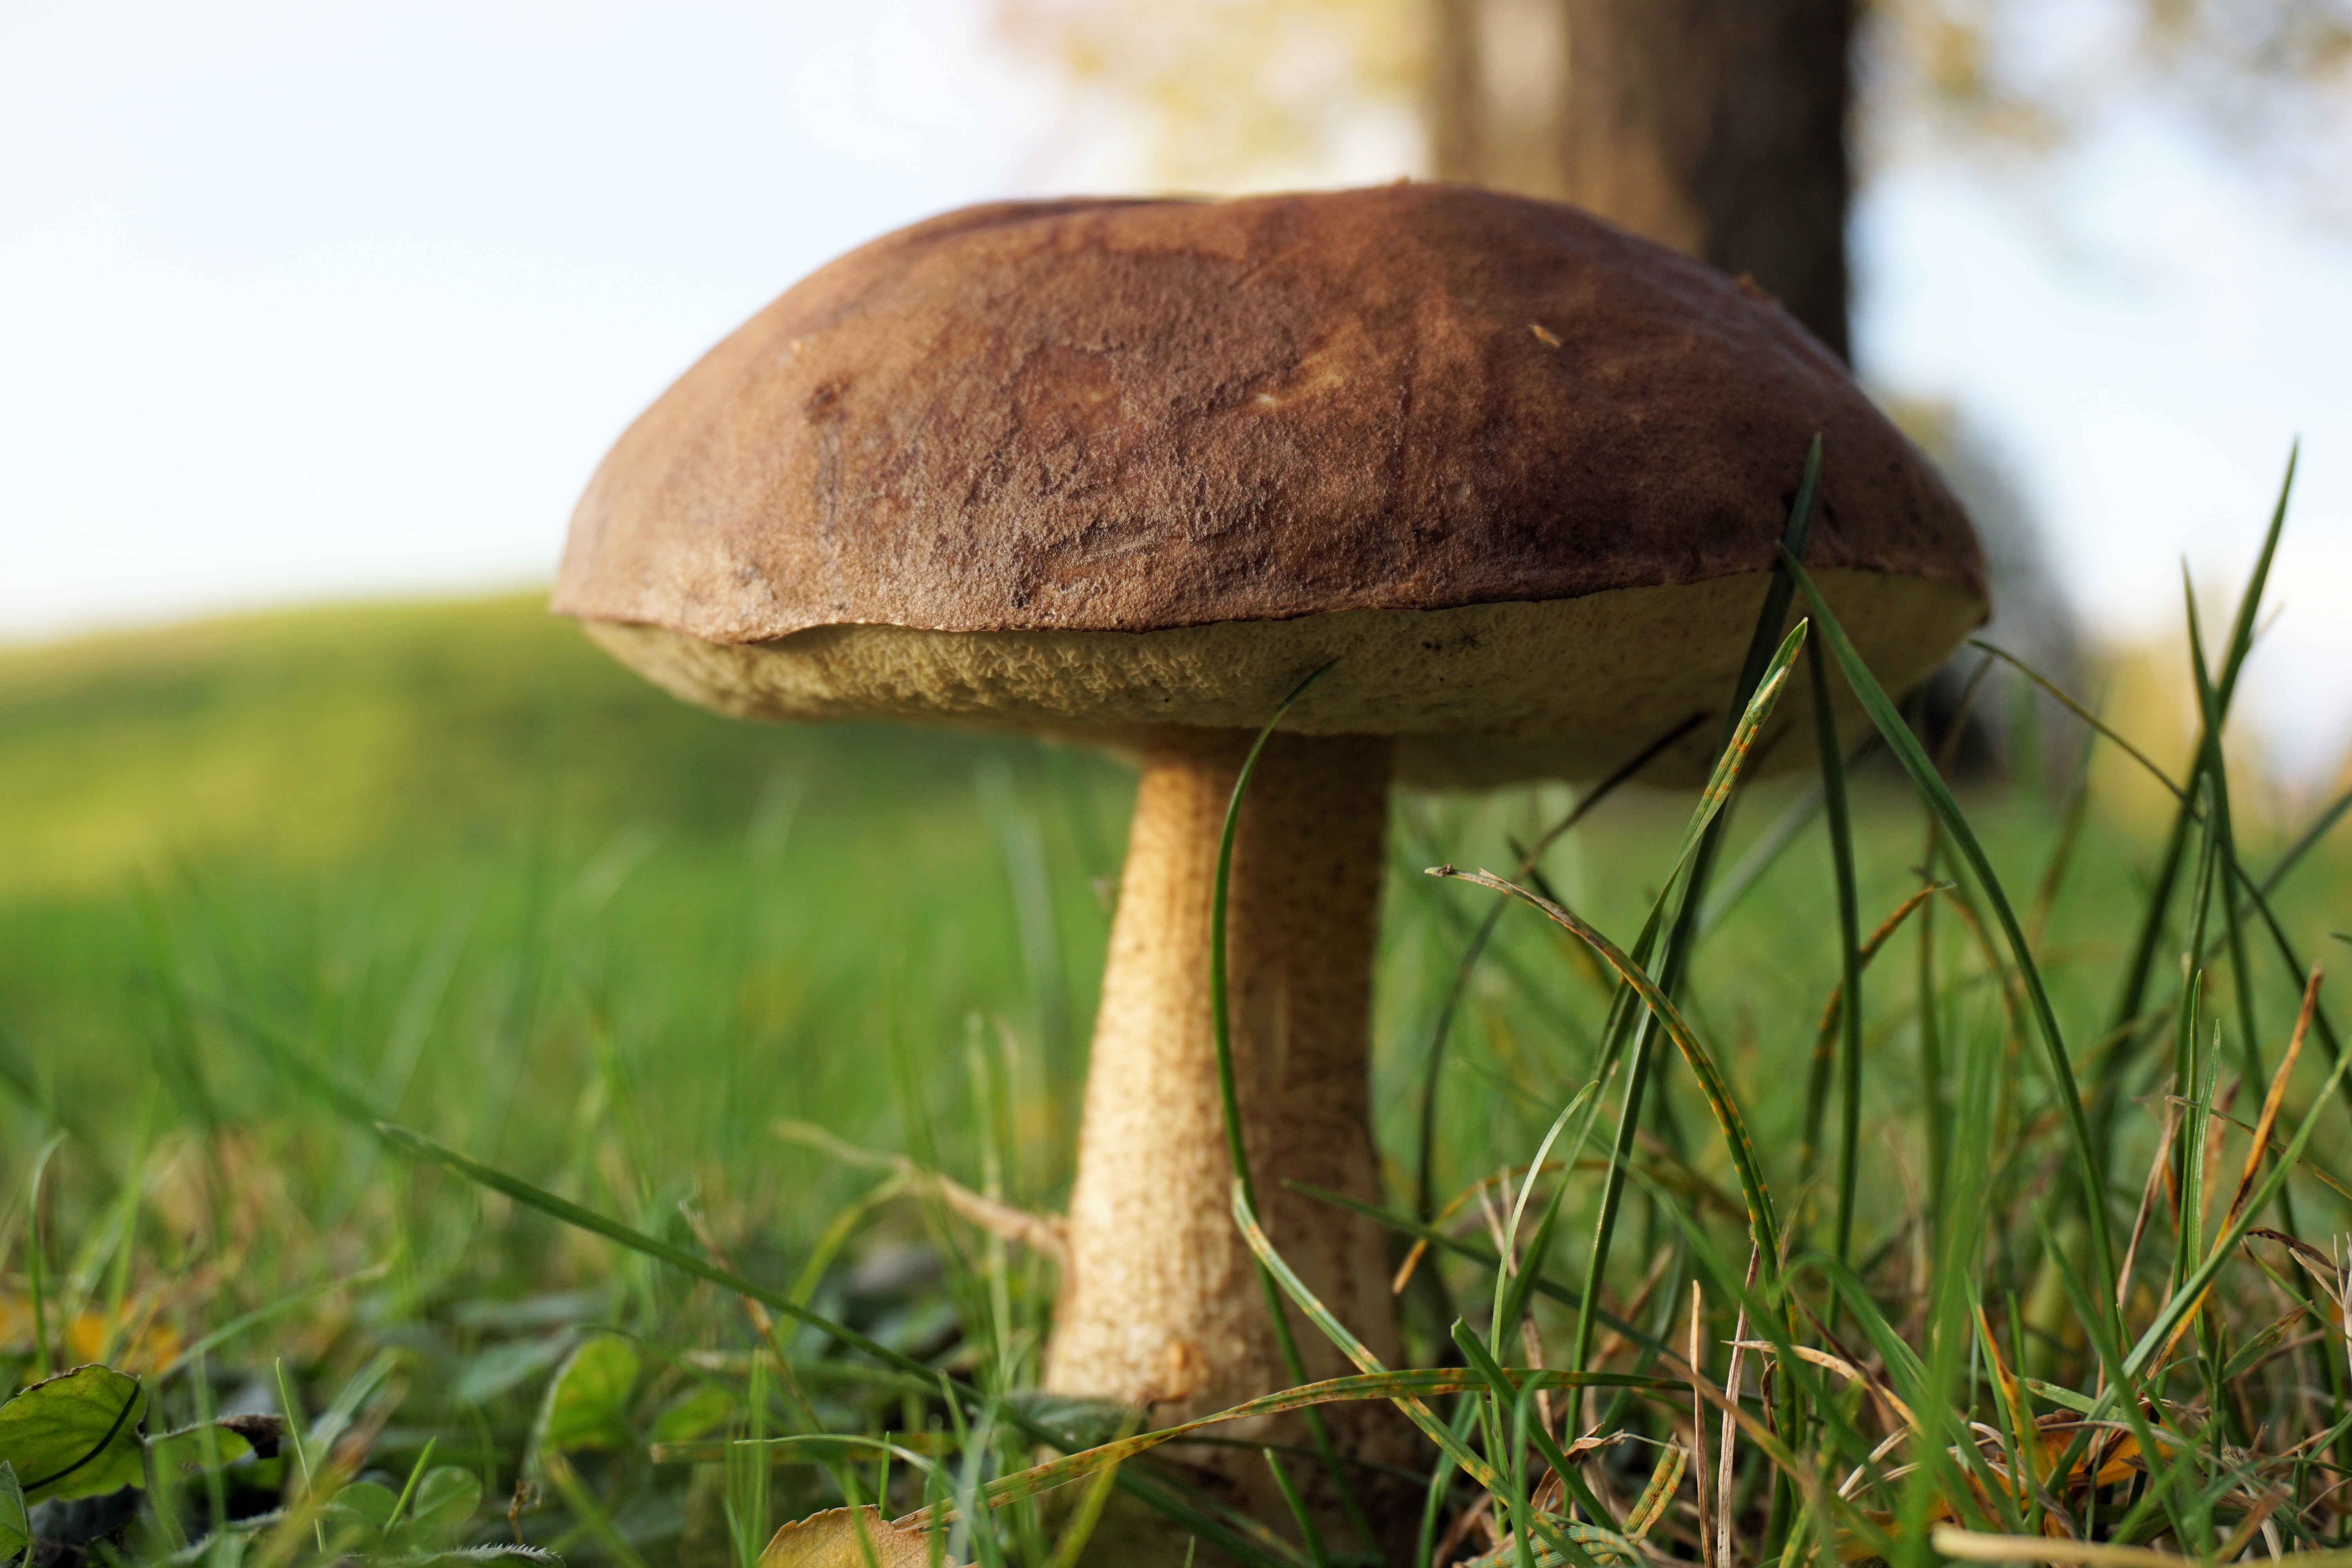
nature, forest, grass, autumn, soil, mushroom, fauna, close up, fungus, woodland, agaric, bolete, agaricus, macro photography, mushroom picking, matsutake, edible mushroom, plant stem, medicinal mushroom, agaricomycetes, agaricaceae, champignon mushroom, penny bun